Roman Catholic Diocese of Lanusei

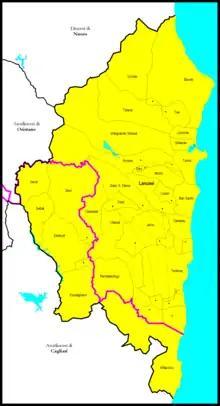
Parishes of Lanusei diocese

Ogliastra was formerly under the Archbishop of Cagliari. Pope Leo XII, at the petition of King Charles Felix of Sardinia, by a bull of 11 November 1824, erected Ogliastra into a diocese, suffragan of Cagliari, with the Capuchin Serafino Carchero for its first bishop.